KVSP

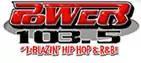
Previous logo formatting

When KVSP relocated to the FM dial position in 2004, it was renamed "Power 103.5". Upon the transition, KVSP modified its format to Mainstream Urban and began carrying the "Doug Banks Morning Show". As for the 1140 AM frequency, it is now an Urban adult contemporary formatted station as "Heart & Soul," swapped call letters KVSP for KRMP (previously on 103.5), and aired The Tom Joyner Morning Show. After Doug Banks went off the air for good, KVSP replaced it with The Rickey Smiley Morning Show. In January 2020, when The Rickey Smiley Morning Show was sent to Sister Station KRMP when The Tom Joyner Morning Show went off the air for good, KVSP replaced the show with the new syndicated Urban Morning Show The Morning Hustle.